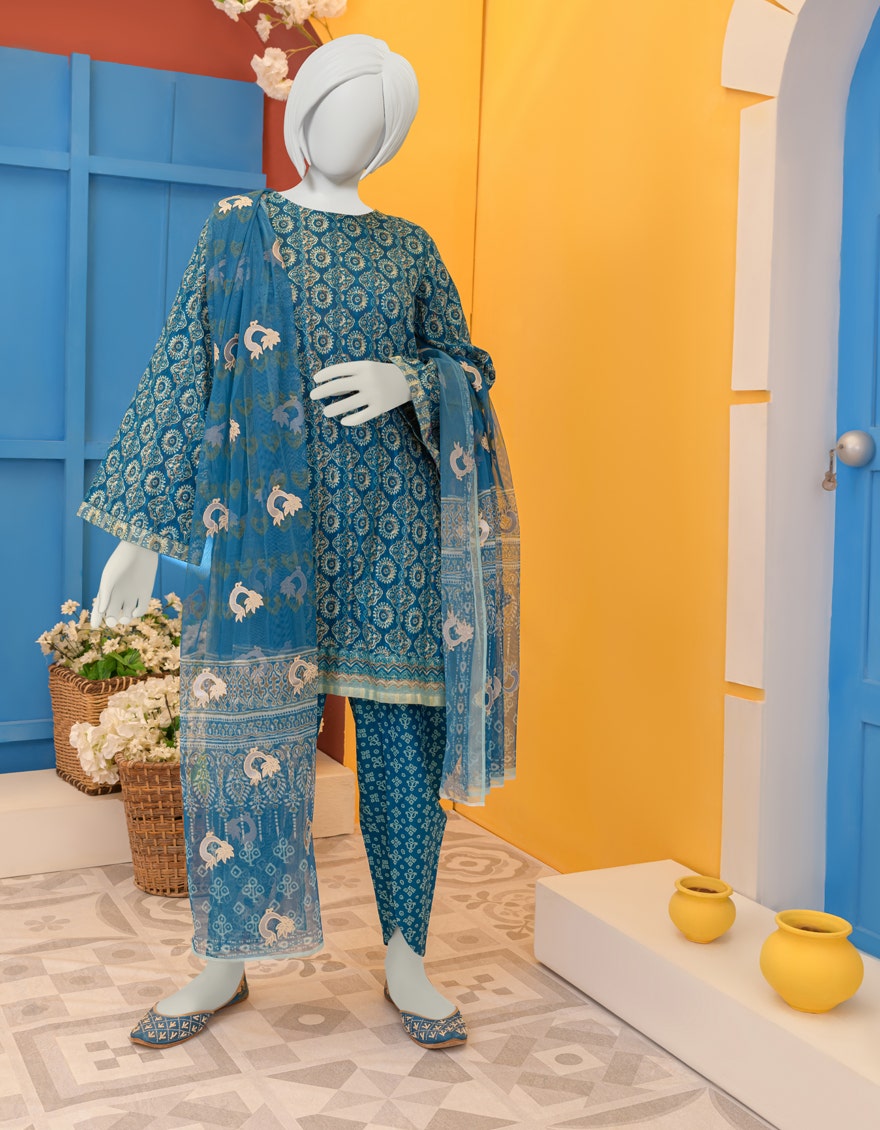
teal embroidered cotton suit